Ann-Kathrin Kramer

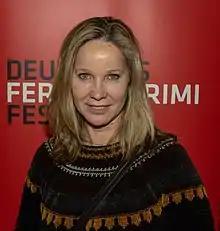
Kramer in 2019

Kramer was born and educated in Wuppertal but left school at the age of sixteen. She worked as a shop window designer, made portraits of tourists in Greece, and applied to fashion school without success. She eventually took the "Technische Abitur" (baccalaureate-level qualification), but decided against studying physics as she had initially planned. At 26, she went to the Gmelin Drama School in Munich and completed her training as an actress.